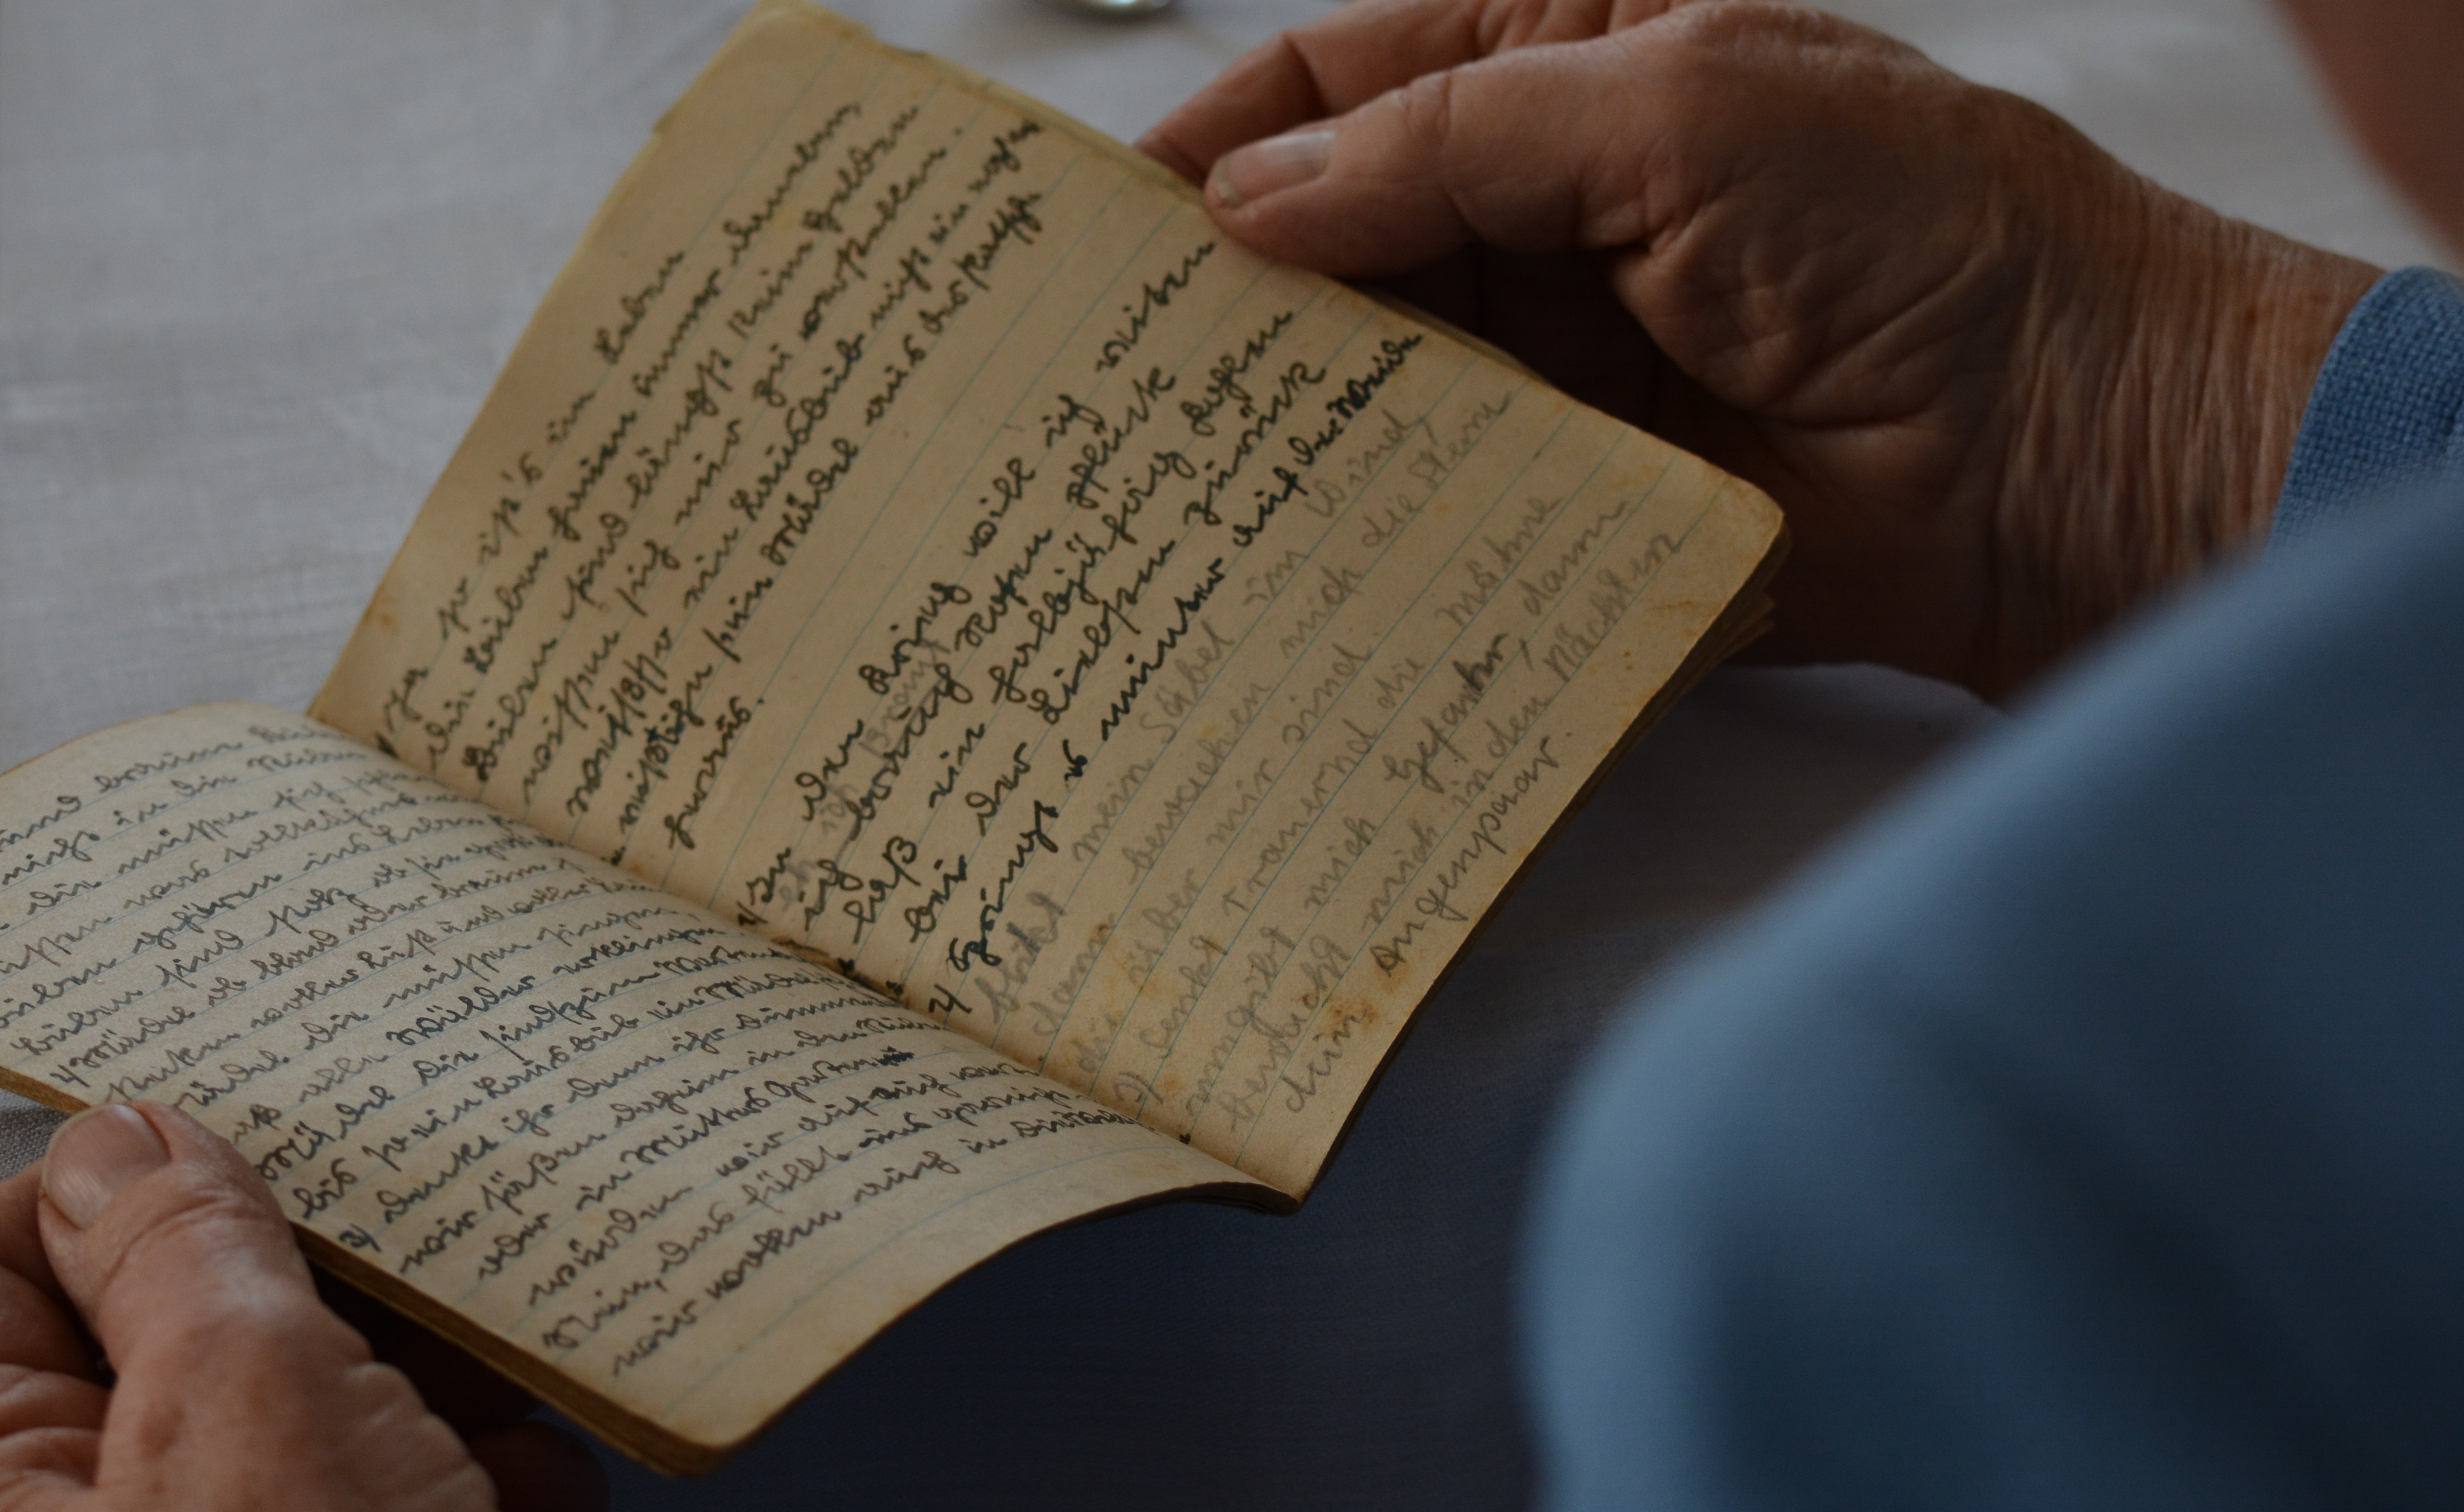
writing, memory, brand, document, songs, formerly, at that time